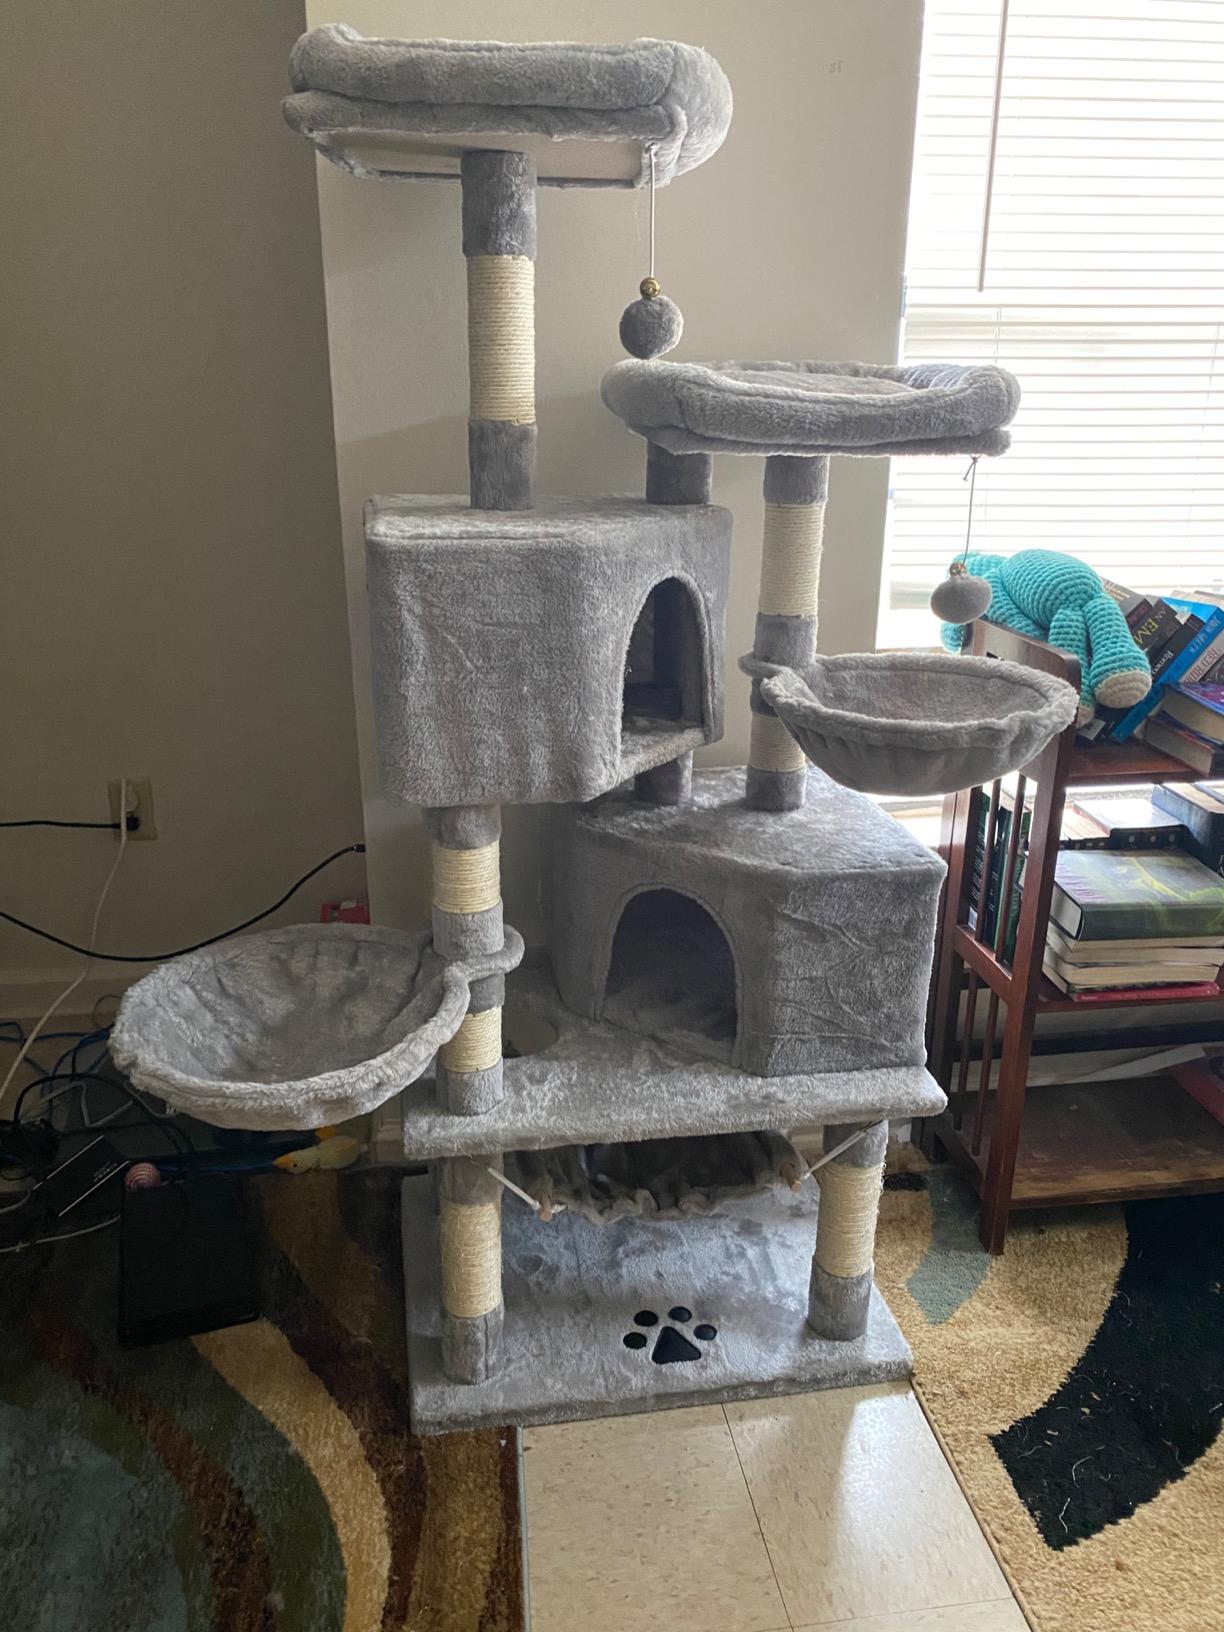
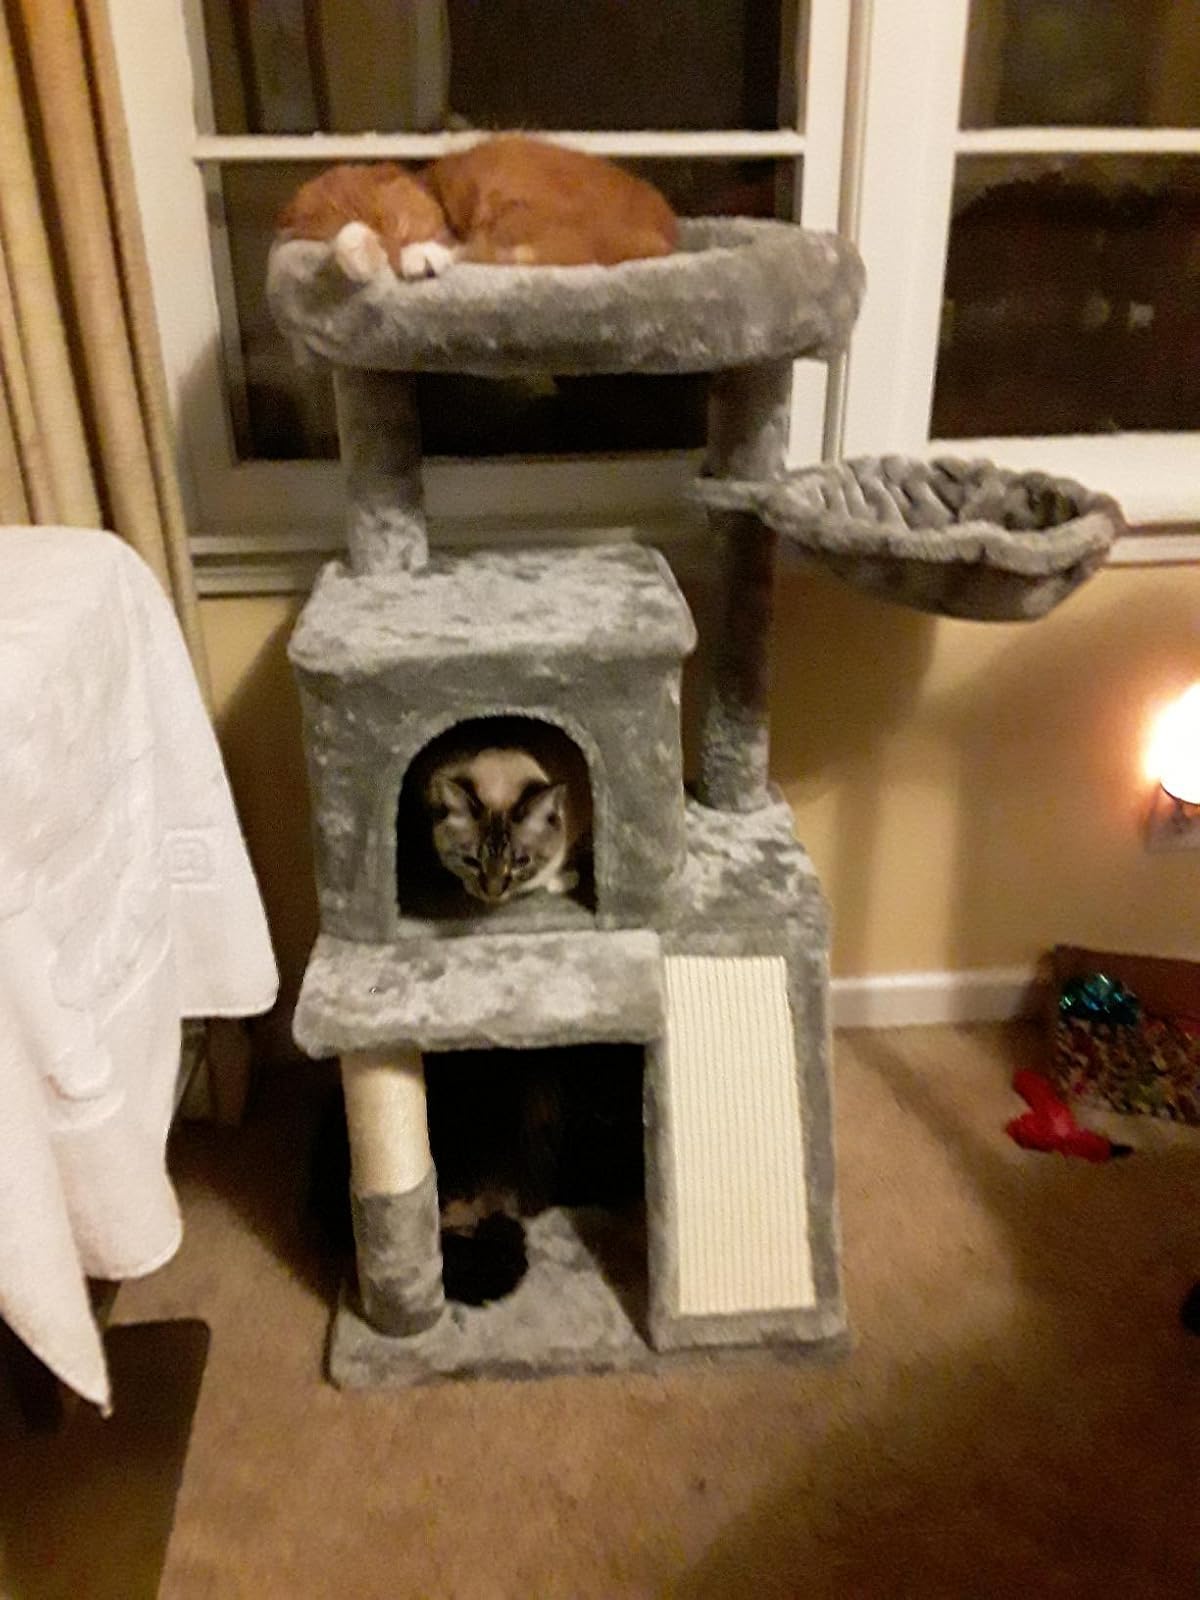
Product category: items_cat tree
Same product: no